List of awards and nominations received by Van Halen

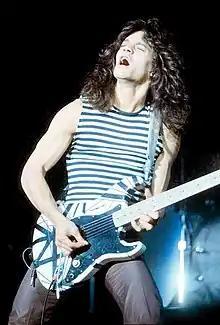
Eddie Van Halen

Van Halen is a hard rock band formed in Pasadena, California in 1972 and consisted of Eddie Van Halen on guitar, keyboards, and vocals, Alex Van Halen on drums and percussion, Michael Anthony (musician) on bass and vocals, and David Lee Roth on lead vocals. They enjoyed success from the release of their self-titled debut album in 1978. As of 2007 Van Halen has sold more than 80 million albums worldwide] and have had the most number one hits on the Billboard (magazine) Mainstream Rock (chart) chart. During the 1980s they also had more Billboard Hot 100 hits than any other hard rock or heavy metal band. According to the Recording Industry Association of America, Van Halen is the 19th best selling band/artist of all time with sales of over 56 million albums in the United States and is one of five rock bands that have had two albums sell more than 10 million copies in the United States.